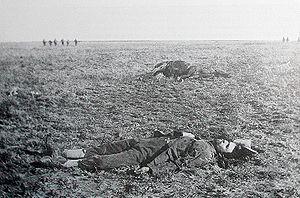
La bataille de Rooiwal fut un combat de la deuxième Guerre des Boers. Elle se déroula à Rooiwal le 11 avril 1902 et aboutit à la victoire des troupes britanniques commandées par le Colonel Robert Kekewich contre un kommando boer dirigé par les Généraux Ferdinandus Jacobus Potgieter et Kemp.